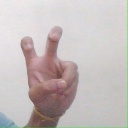
अक्षर: ई